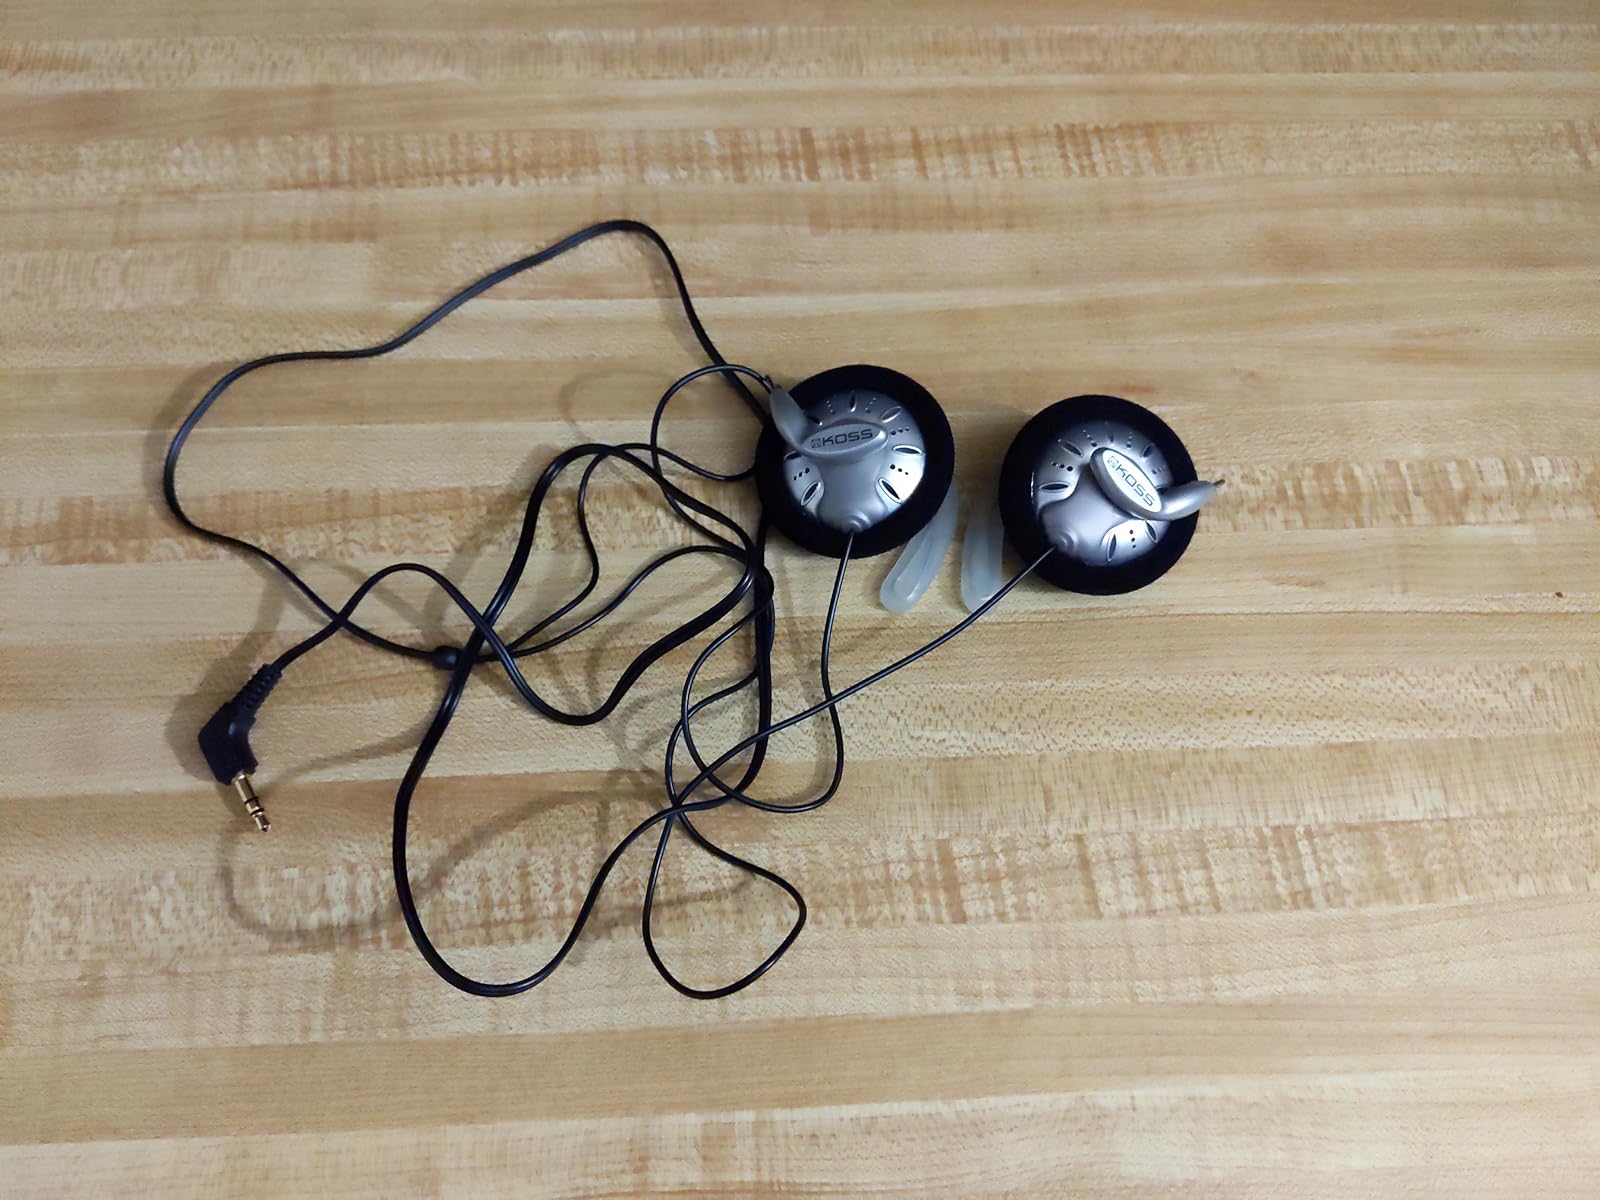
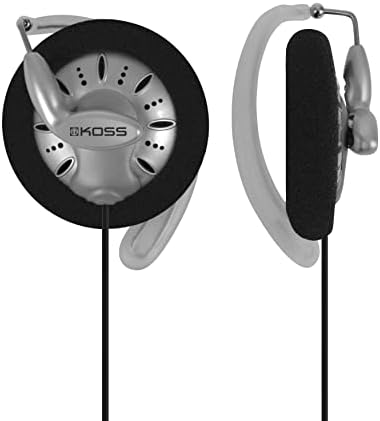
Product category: headphones
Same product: yes